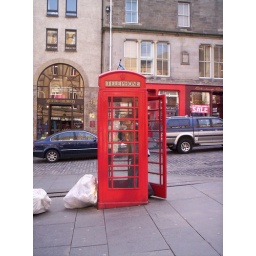
The phone boxes in Edinburgh are better than those in London, because in Edinburgh they don't advertise porn.